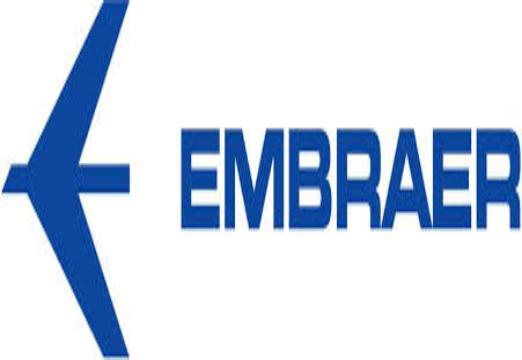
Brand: Embraer
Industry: Transportation